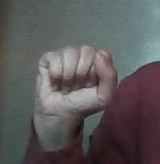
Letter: saad